Allegra Byron

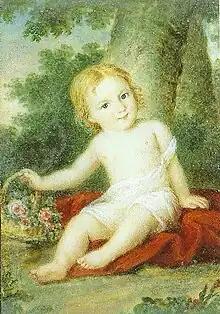

Clara Allegra Byron (12 January 1817 – 20 April 1822) was the illegitimate daughter of the poet George Gordon, Lord Byron, and Claire Clairmont.